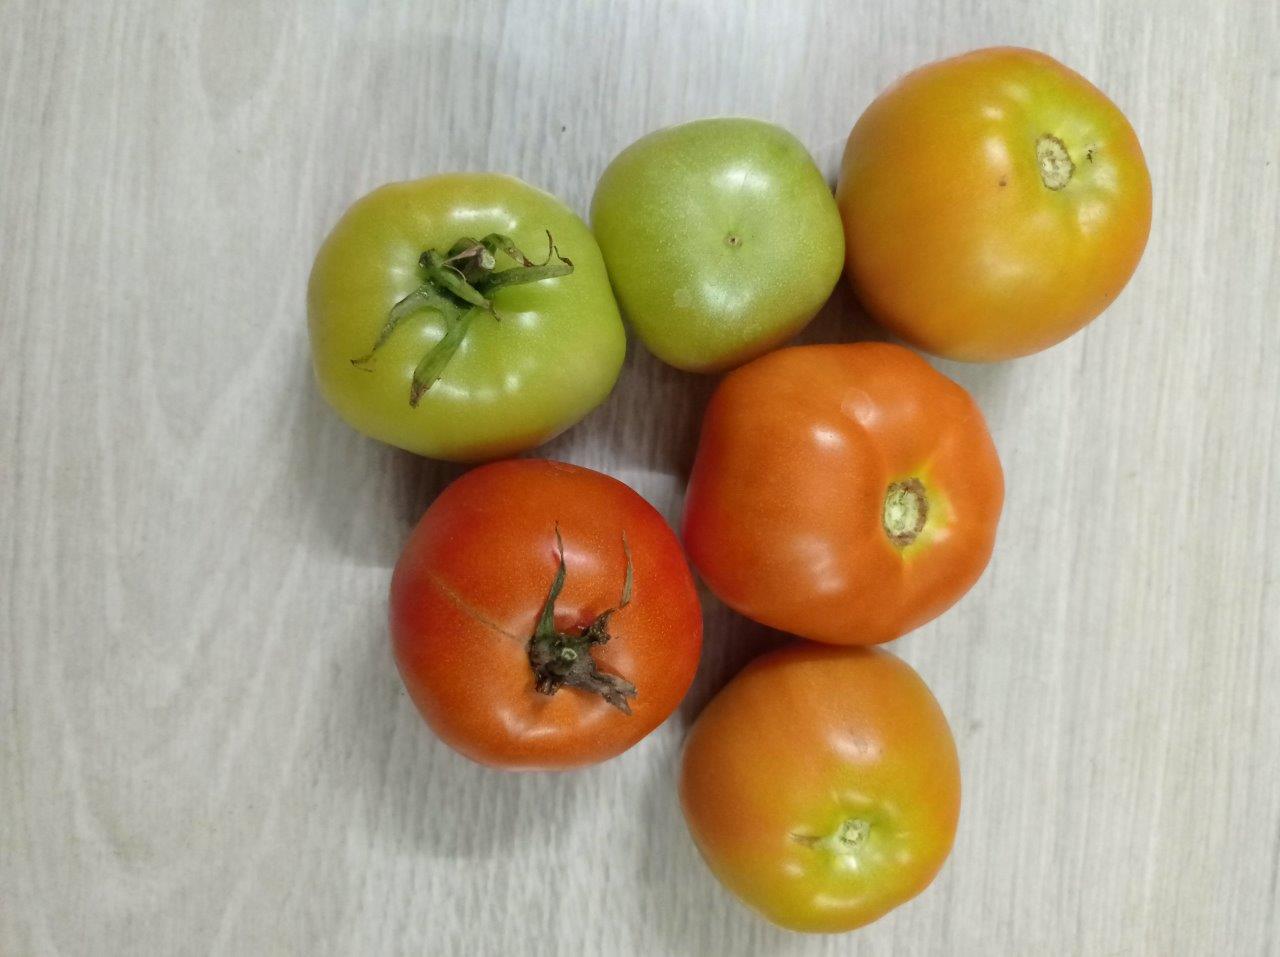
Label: Fresh